Ryze Trampoline Parks

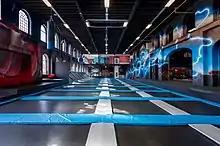
Main jump floor in the former Ryze park located in Glasgow, Scotland.

The chain was launched by CircusTrix in 2014 with the opening of a trampoline park in Hong Kong. The Hong Kong park was announced in January 2014 and opened that July. It was Asia's first indoor trampoline park at the time of its launch. In its first two weeks of operation, Ryze Hong Kong saw around 16,000 customers.